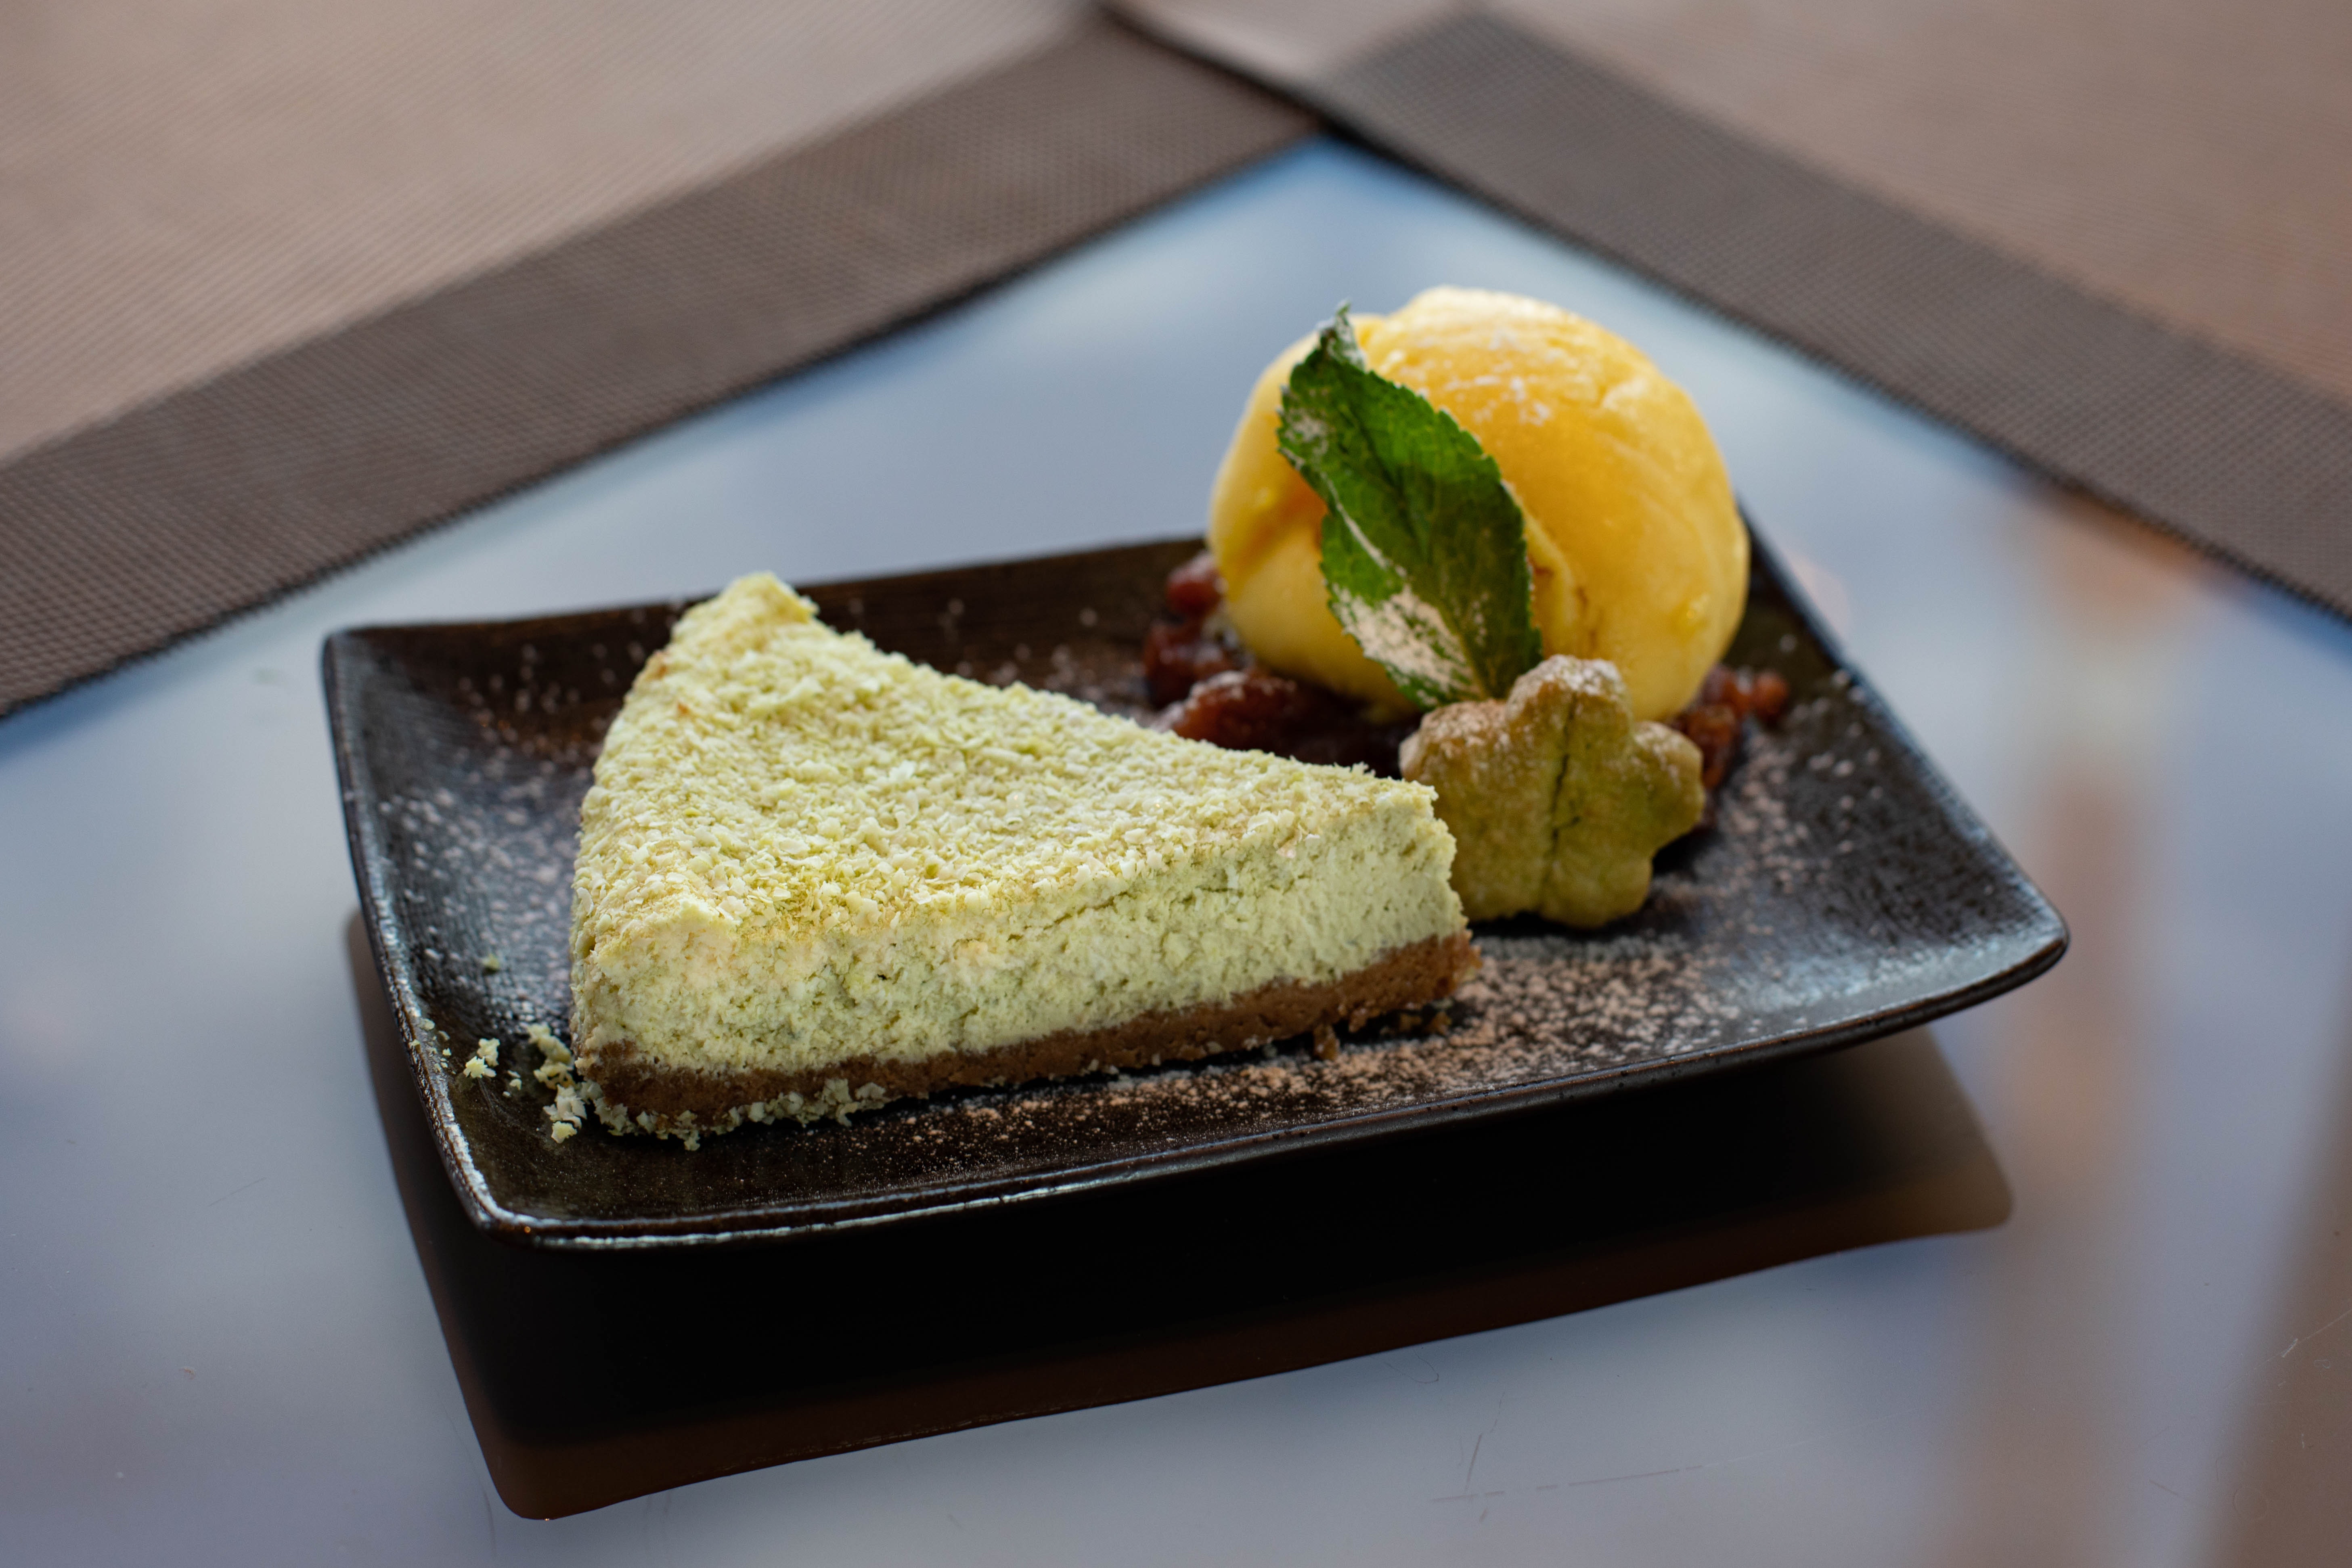
food, dish, cuisine, ingredient, produce, dessert, lime, la carte food, sweetness, baked goods, cheesecake, key lime pie, recipe, key lime, garnish, breakfast, fruit, finger food, citrus